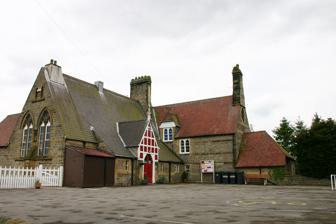
Building: Baldersby St James Primary School
Country: United Kingdom
Year built: 1854
School building in Baldersby, North Yorkshire, England The school, in 2006 Baldersby St James Primary School is a former school in Baldersby St James , a village in North Yorkshire , in England. The school was commissioned by William Dawnay, 7th Viscount Downe , and designed by William Butterfield .  It was completed in 1854, along with an attached schoolhouse. It operated as a primary school until 2022, when it had only 22 pupils.  At the time, it was run by the Hope Sentamu Learning Trust, which decided to close it, given that pupil numbers were projected to further decline. The school was placed on the market for £550,000, for community use. The school and schoolhouse were jointly grade II* listed in 1971. Both the school and house are in stone.  The school has a roof of Westmorland slate , and on the house is a tile roof.  The school has an L-shaped plan containing two rooms, and a gabled timber-framed porch.  In the left gable end of the main hall are two two-light windows, and on the roof are flues in the form of truncated pyramids.  The house has a single storey and an attic, and five bays .  In the centre is a wooden porch with bargeboards , the flanking windows are three-light sashes with mullions , and above are two-light mullioned windows in half- hipped dormers .  Inside is the original wooden staircase, with an open wooden screen at its foot. The boundary wall and gates are Grade II listed . See also Listed buildings in Baldersby References ^ a b c Historic England . "School and School House (1150054)" . National Heritage List for England . ^ Lewis, Haydn (25 January 2022). "Hope Sentamu Baldersby St James School, Thirsk, to close" . The Press . ^ "Balderby-St-James" . Savills . ^ Historic England . "BOUNDARY WALL OF SCHOOL AND SCHOOL HOUSE, WITH 3 SETS OF GATES (1172976)" . National Heritage List for England . 54°11′11″N 1°26′27″W / 54.18647°N 1.44077°W / 54.18647; -1.44077